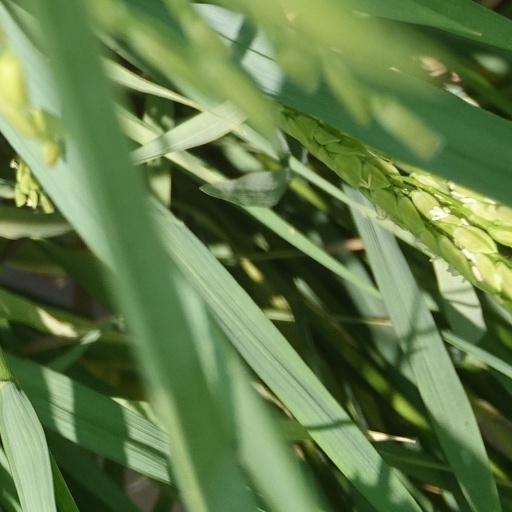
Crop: rice